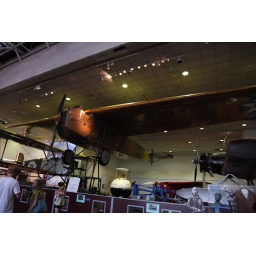
Used by Army Air Service John Macready and Oakley Kelly pilots to cross the U.S. coast to coast nonstop in 1923.